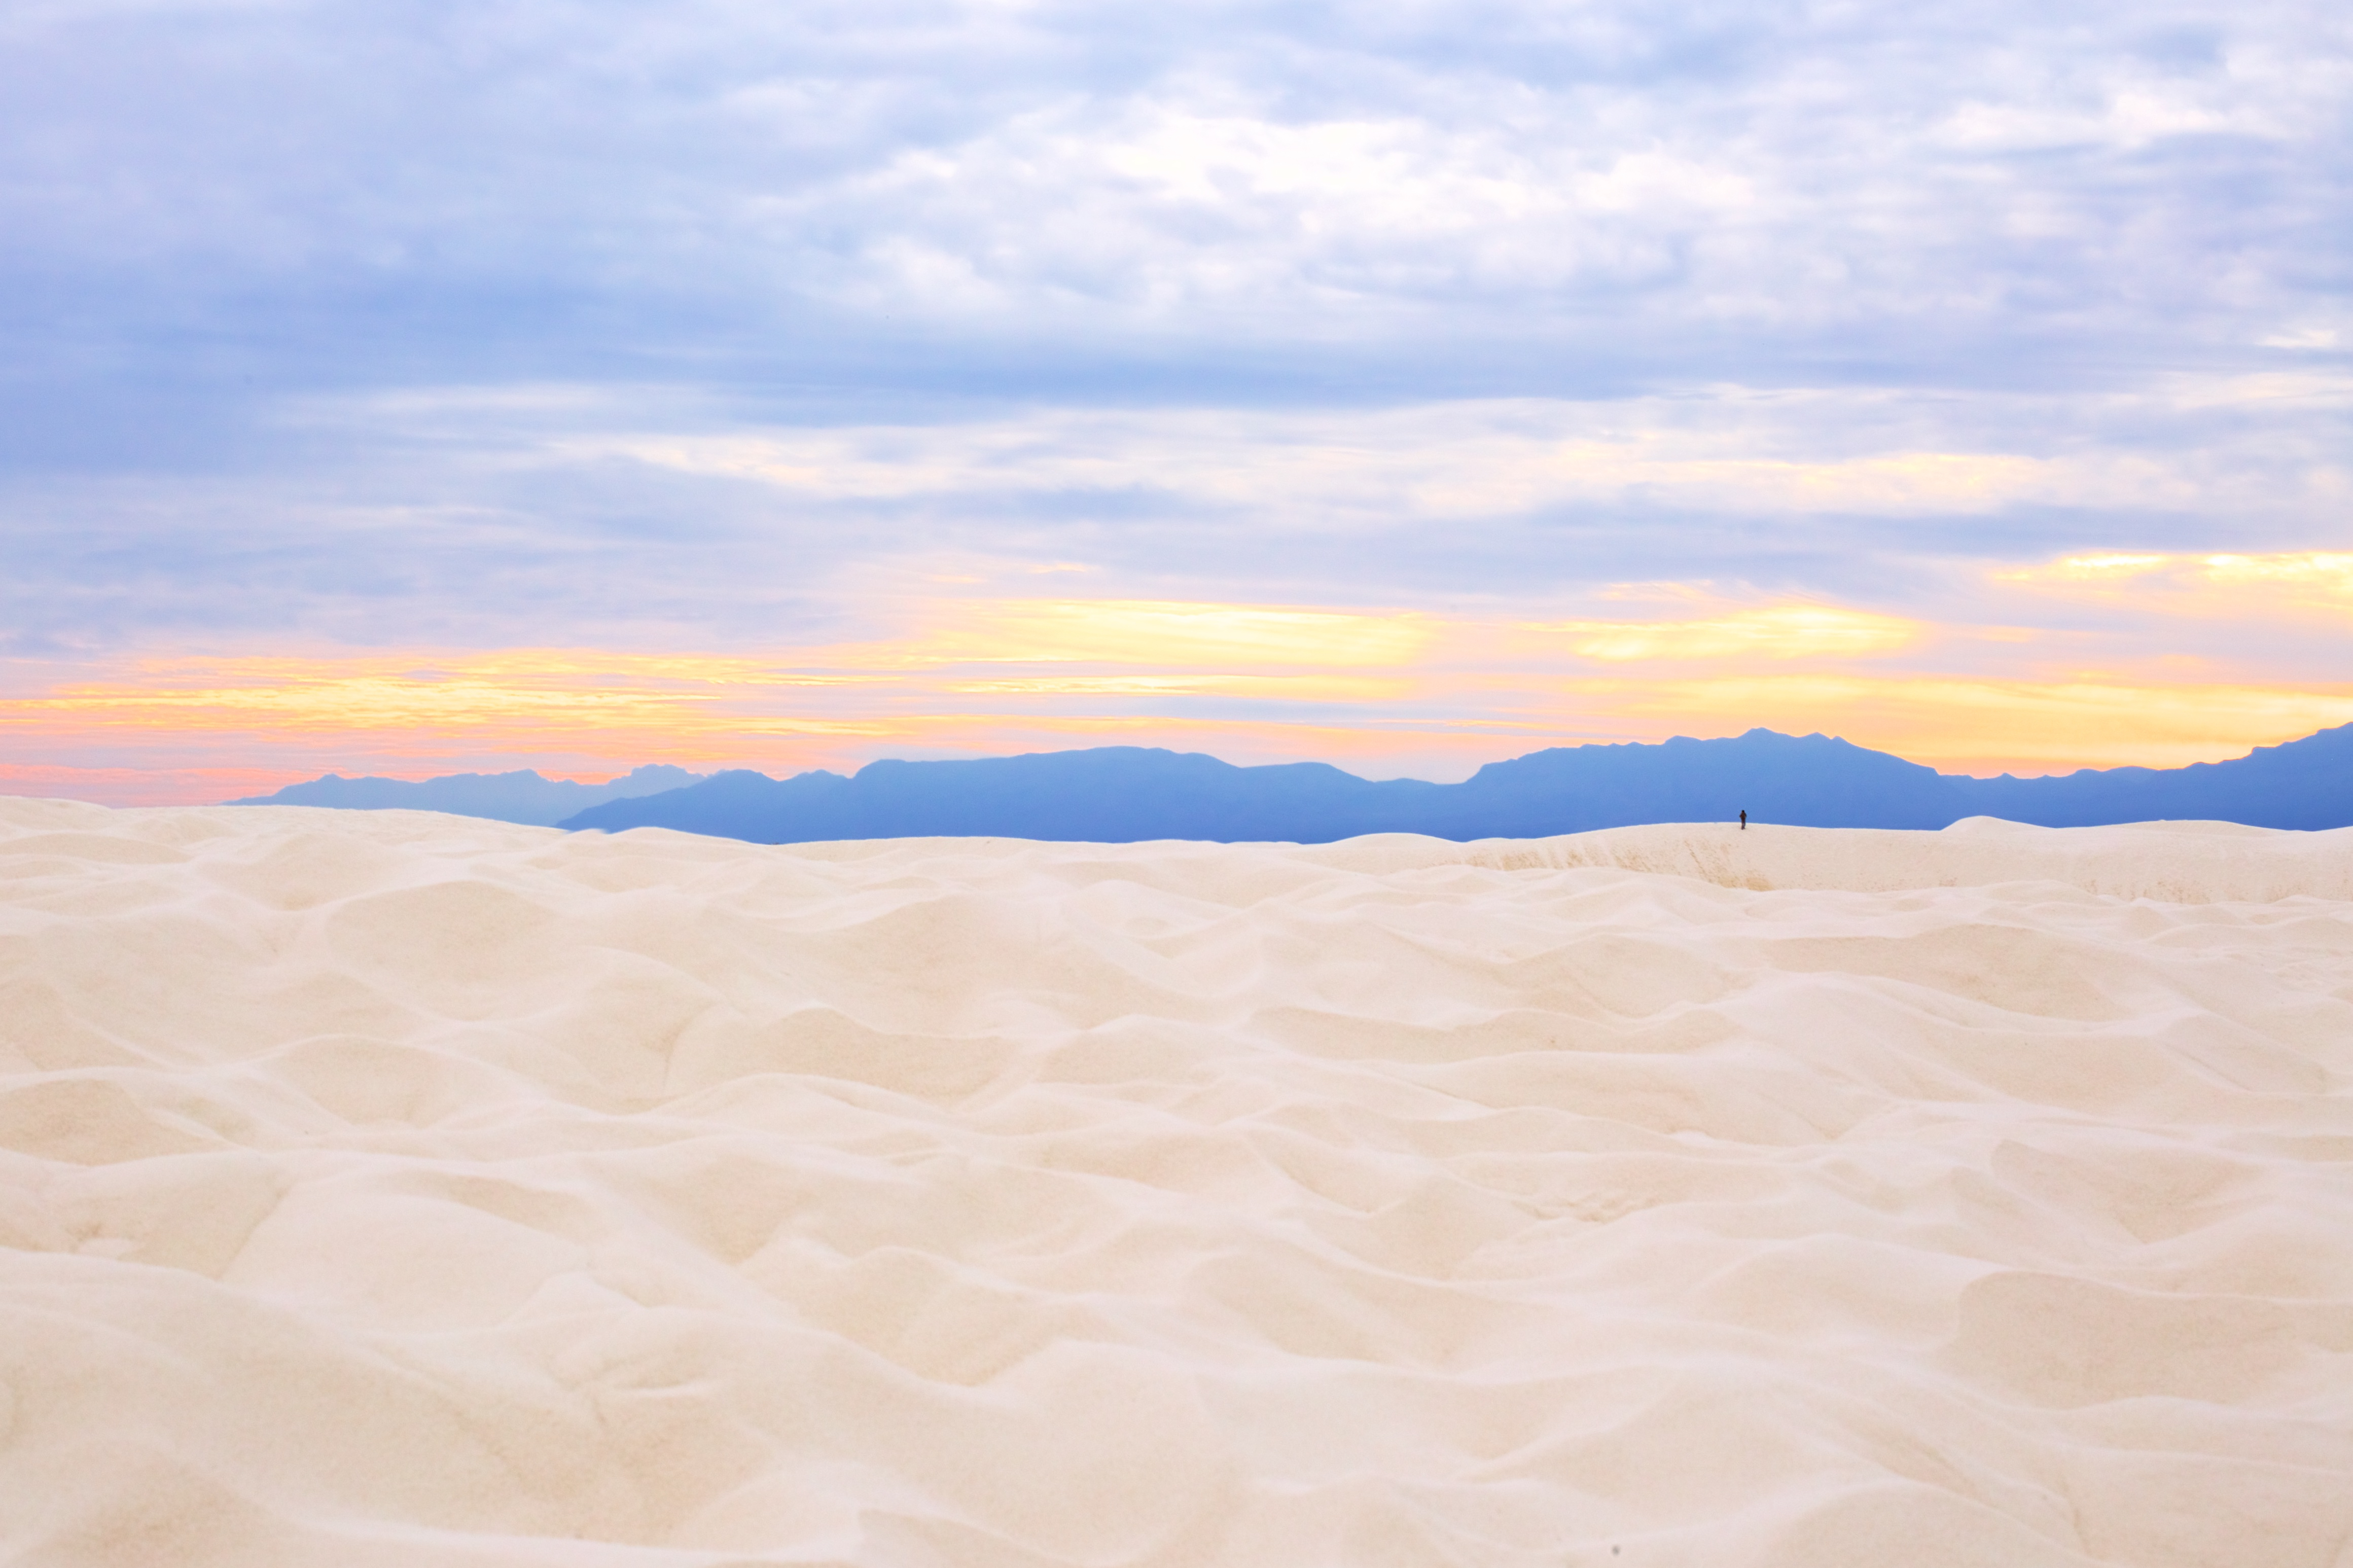
landscape, sand, horizon, sky, desert, dune, badlands, plateau, habitat, landform, erg, natural environment, geographical feature, aeolian landform